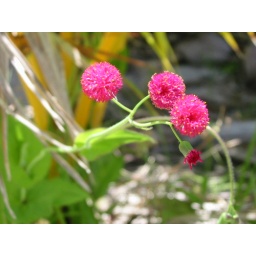
Mysterious pink flower along road in Moorea